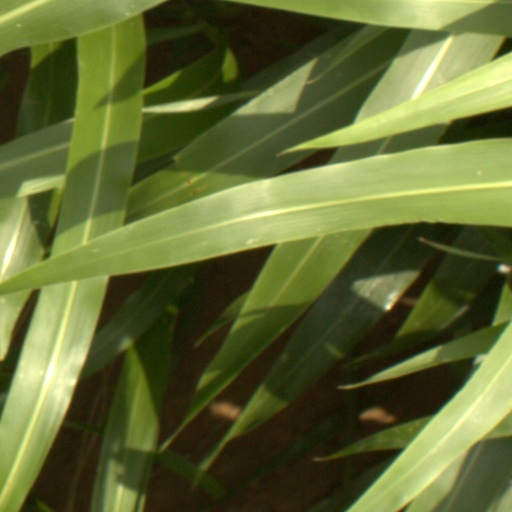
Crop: sorghum